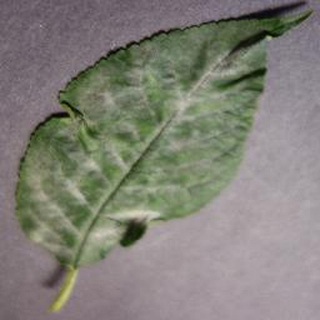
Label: cherry_powdery_mildew